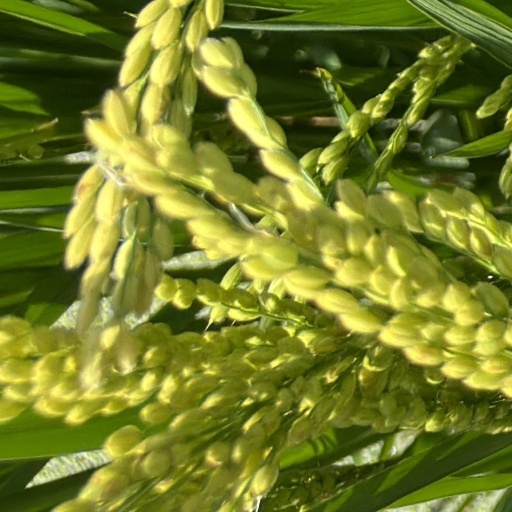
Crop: rice